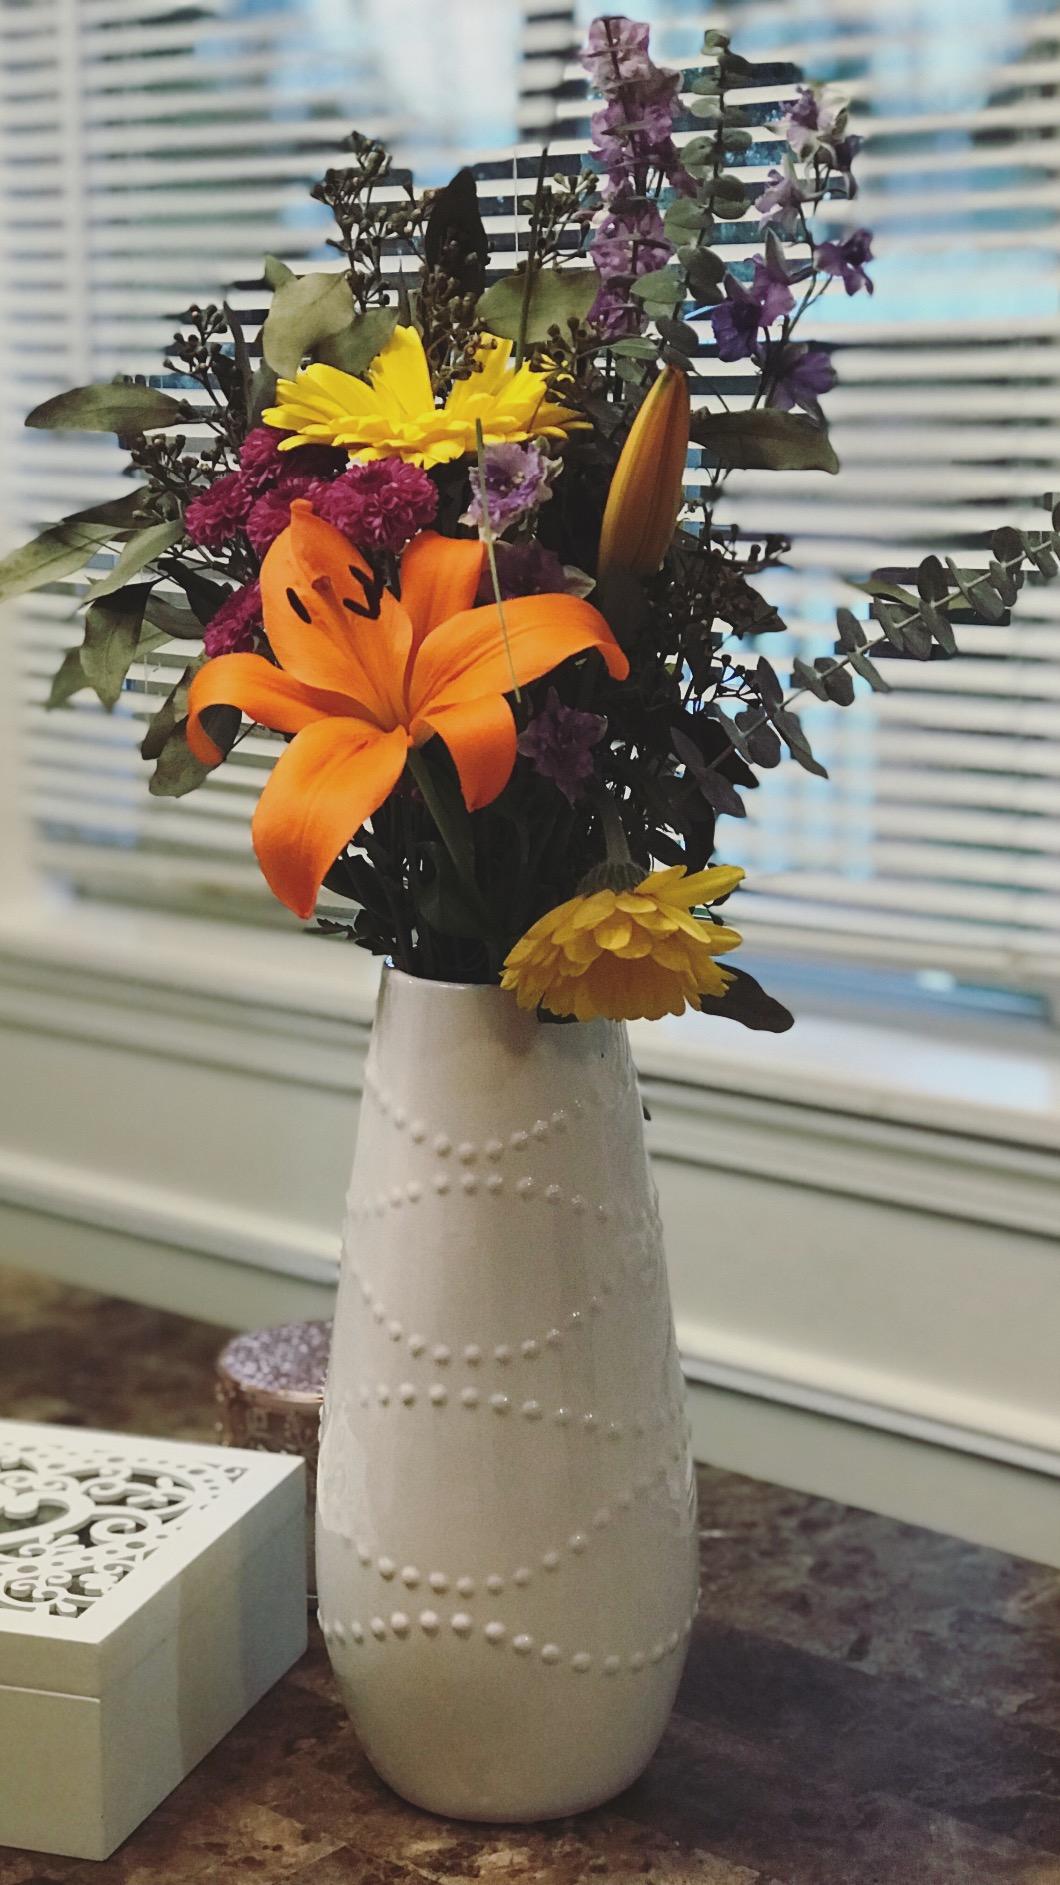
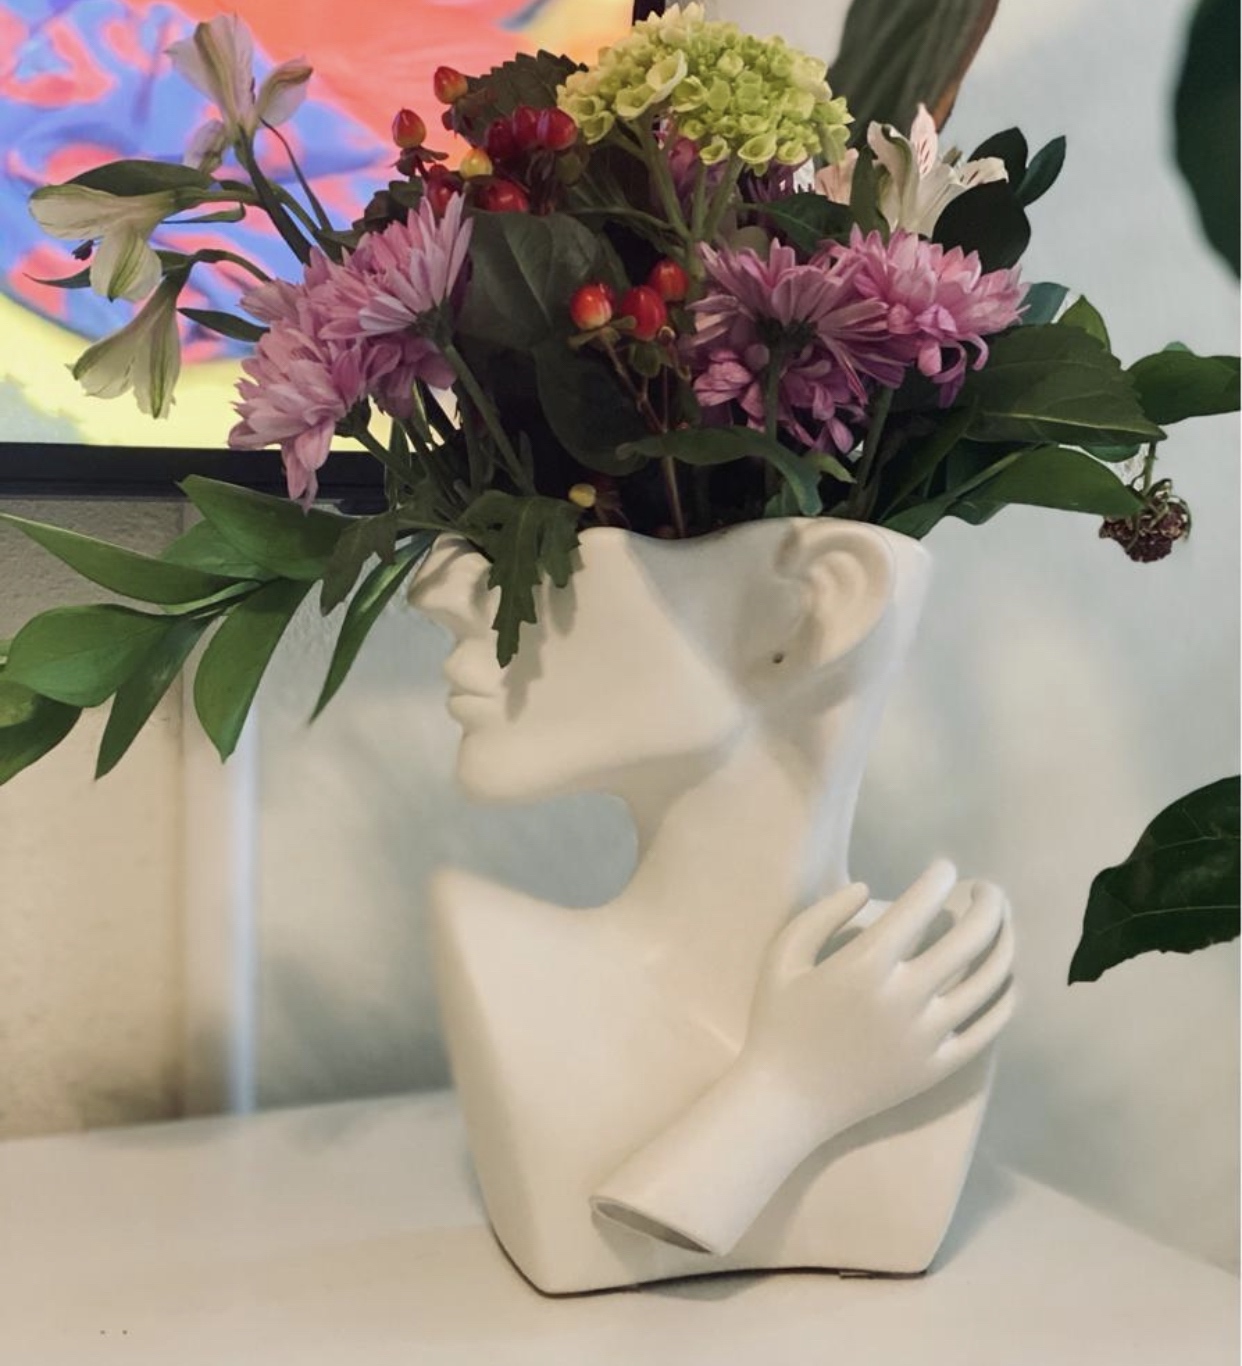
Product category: vase
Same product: no